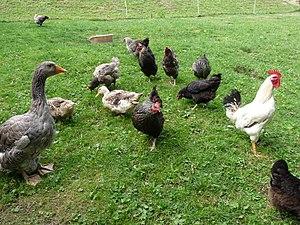
Plusieurs volailles.
Poule est un nom vernaculaire ambigu en français. « Poule » est le nom donné généralement à la femelle de plusieurs espèces d'oiseaux, principalement des galliformes et en particulier à la poule domestique mais ce terme peut être utilisé pour d'autres espèces d'oiseaux.